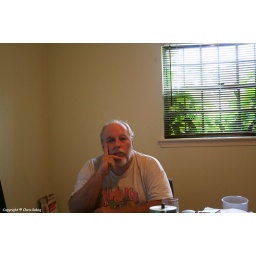
Contemplating life in my office... you can see the philodendron that's taken over the back wall of the house through my window.